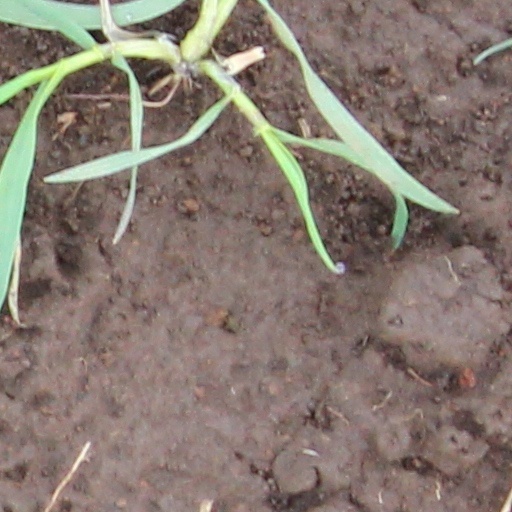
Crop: wheat